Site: brandenburg
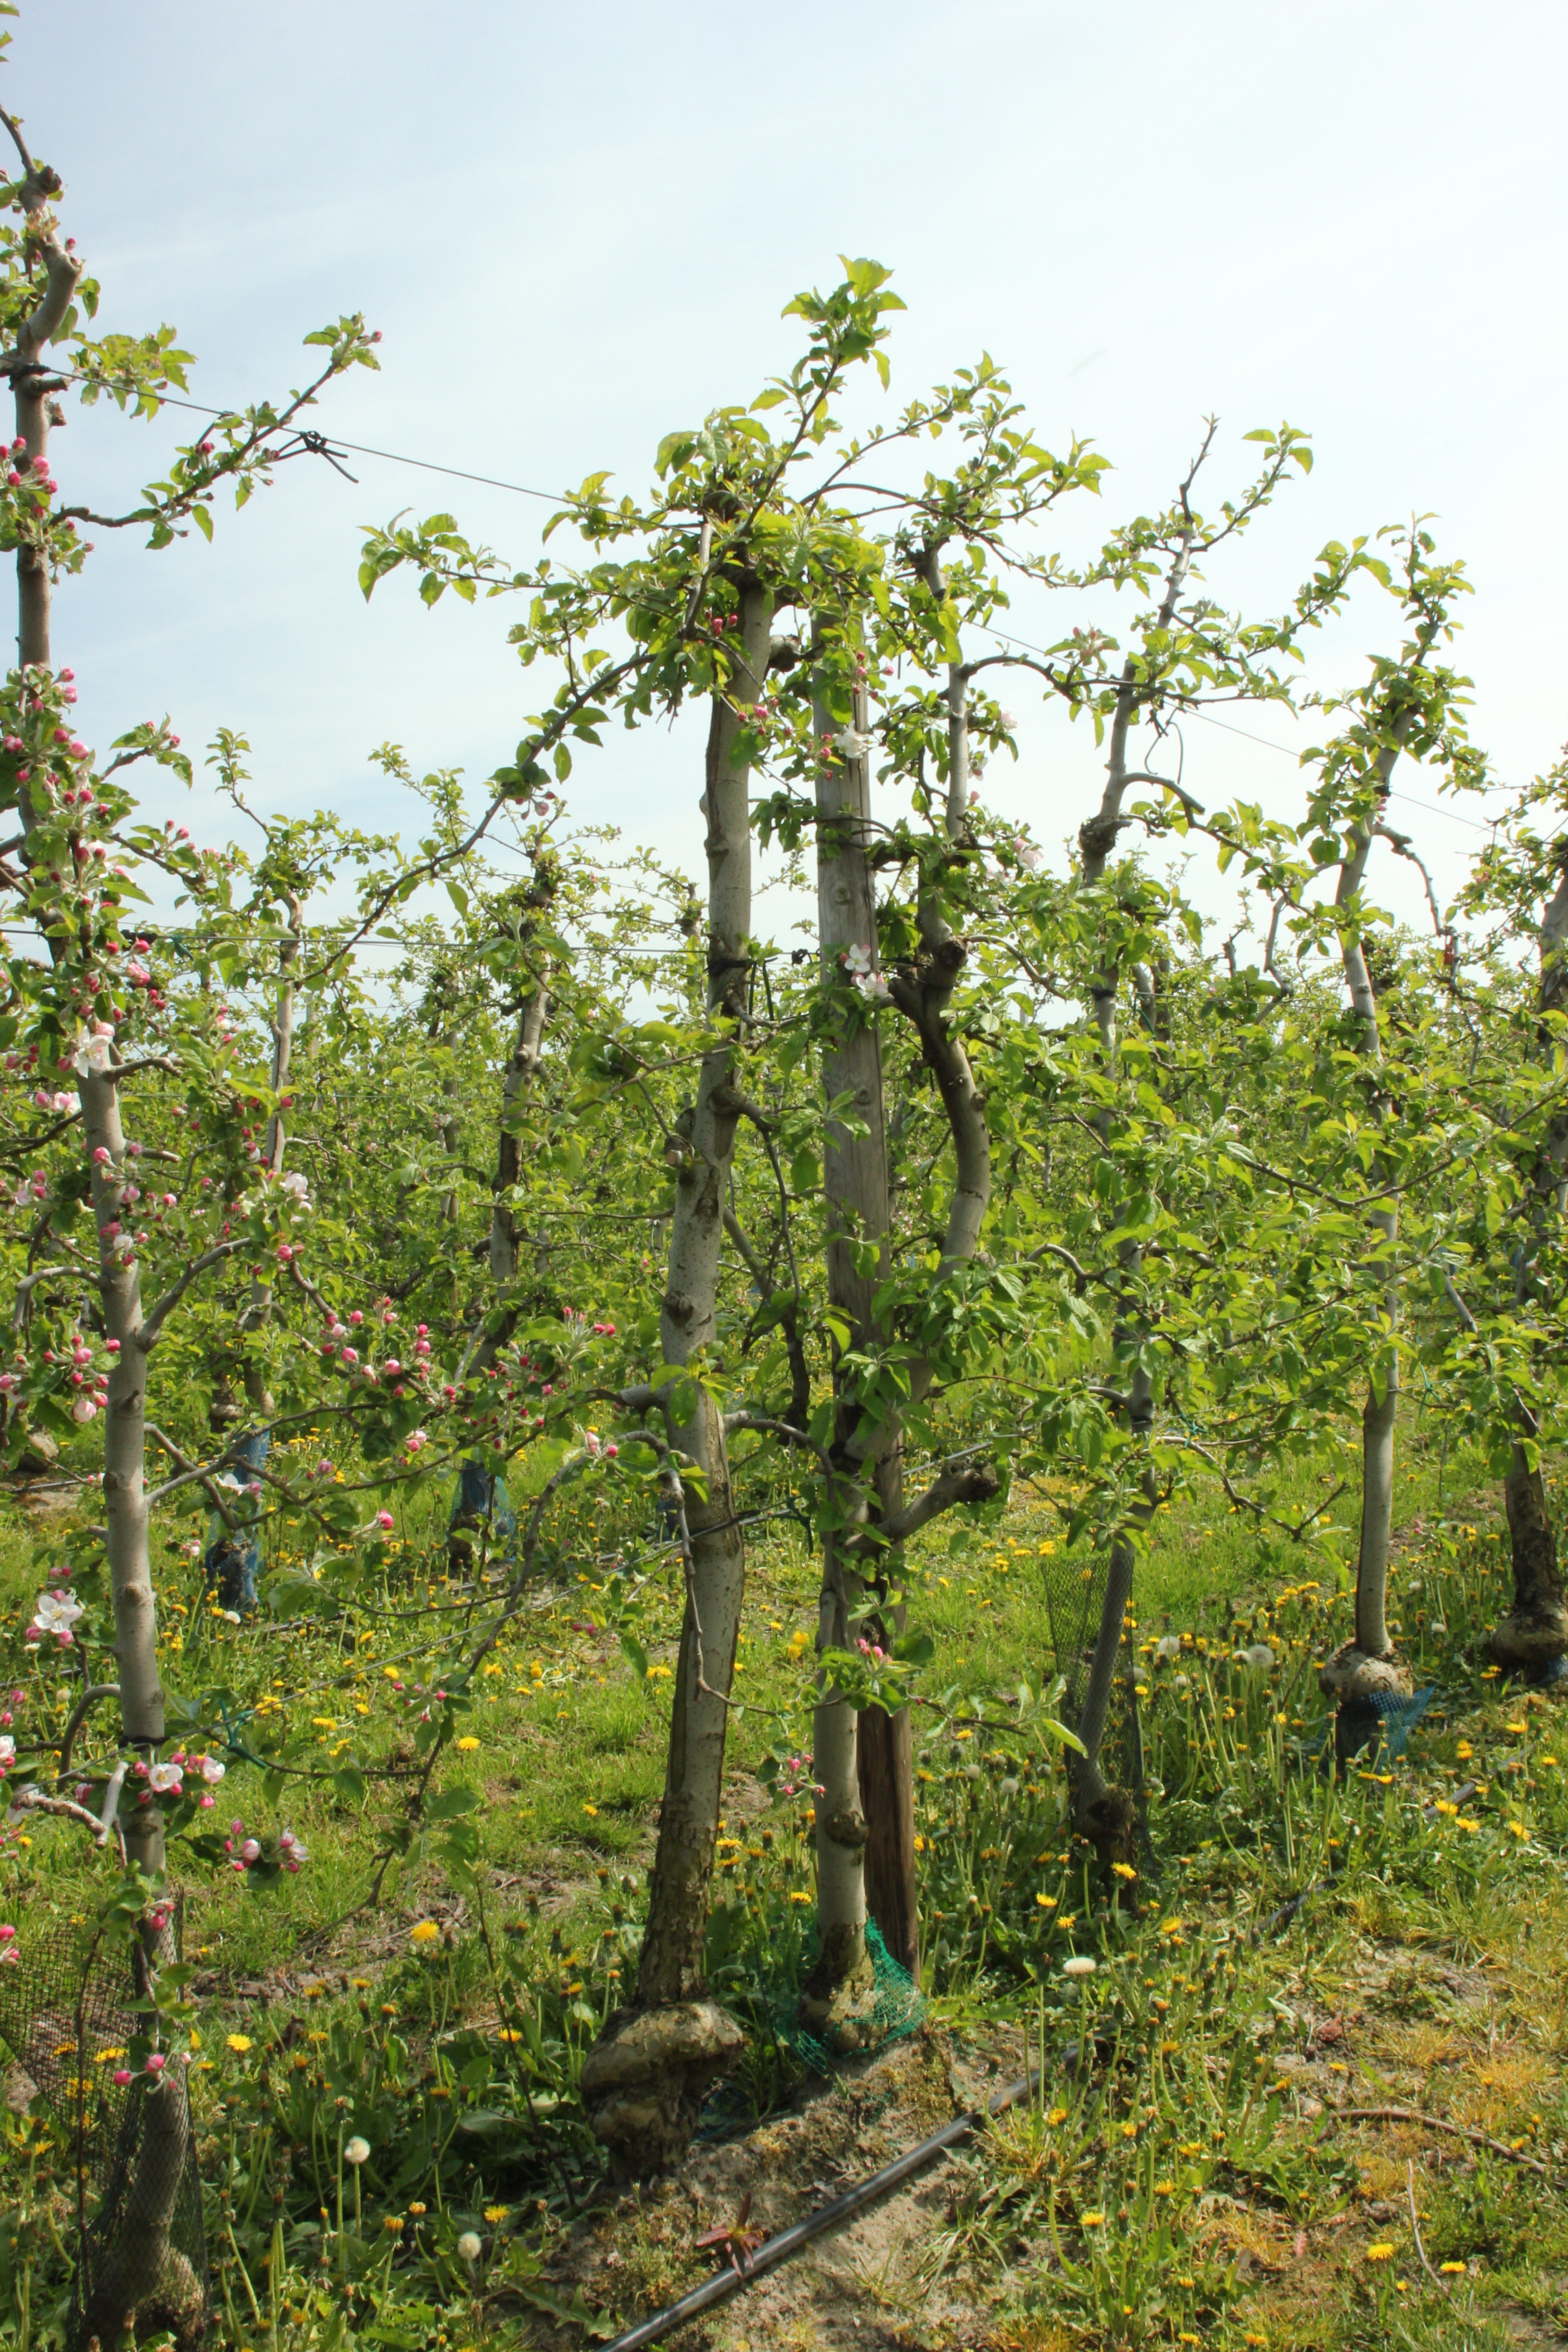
Growth stage (BBCH 60): Flowering